Thomas Bayley (politician)

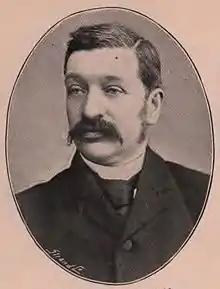
Thomas Bayley

Thomas Bayley (3 June 1846 – 11 Mar 1906) was a Liberal Party politician in England who served as a member of parliament (MP) from 1892 to 1906.